Describe the emotion expressed in this image:  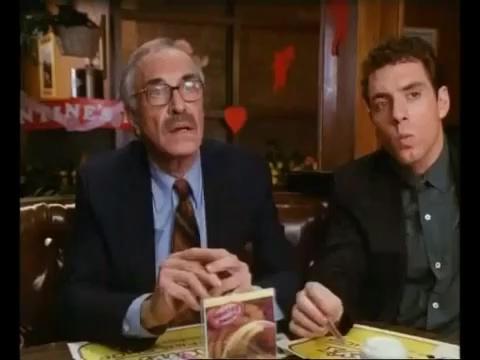
This person displays Suffering, valence and arousal with low intensity.